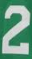
Number: 2